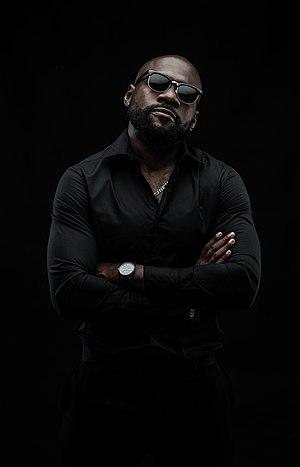
Killamel a.k.a Don Killeone
Ndoumbè Armel, de son nom d'artiste Killa Mel a.k.a Don Killeone, est un rappeur Camerounais né le 9 juin 1984 à Douala et habitant cette ville. Il est l'auteur de deux albums solo et considéré à ce jour comme l'une des figures principales de la scène hip-hop au Cameroun.